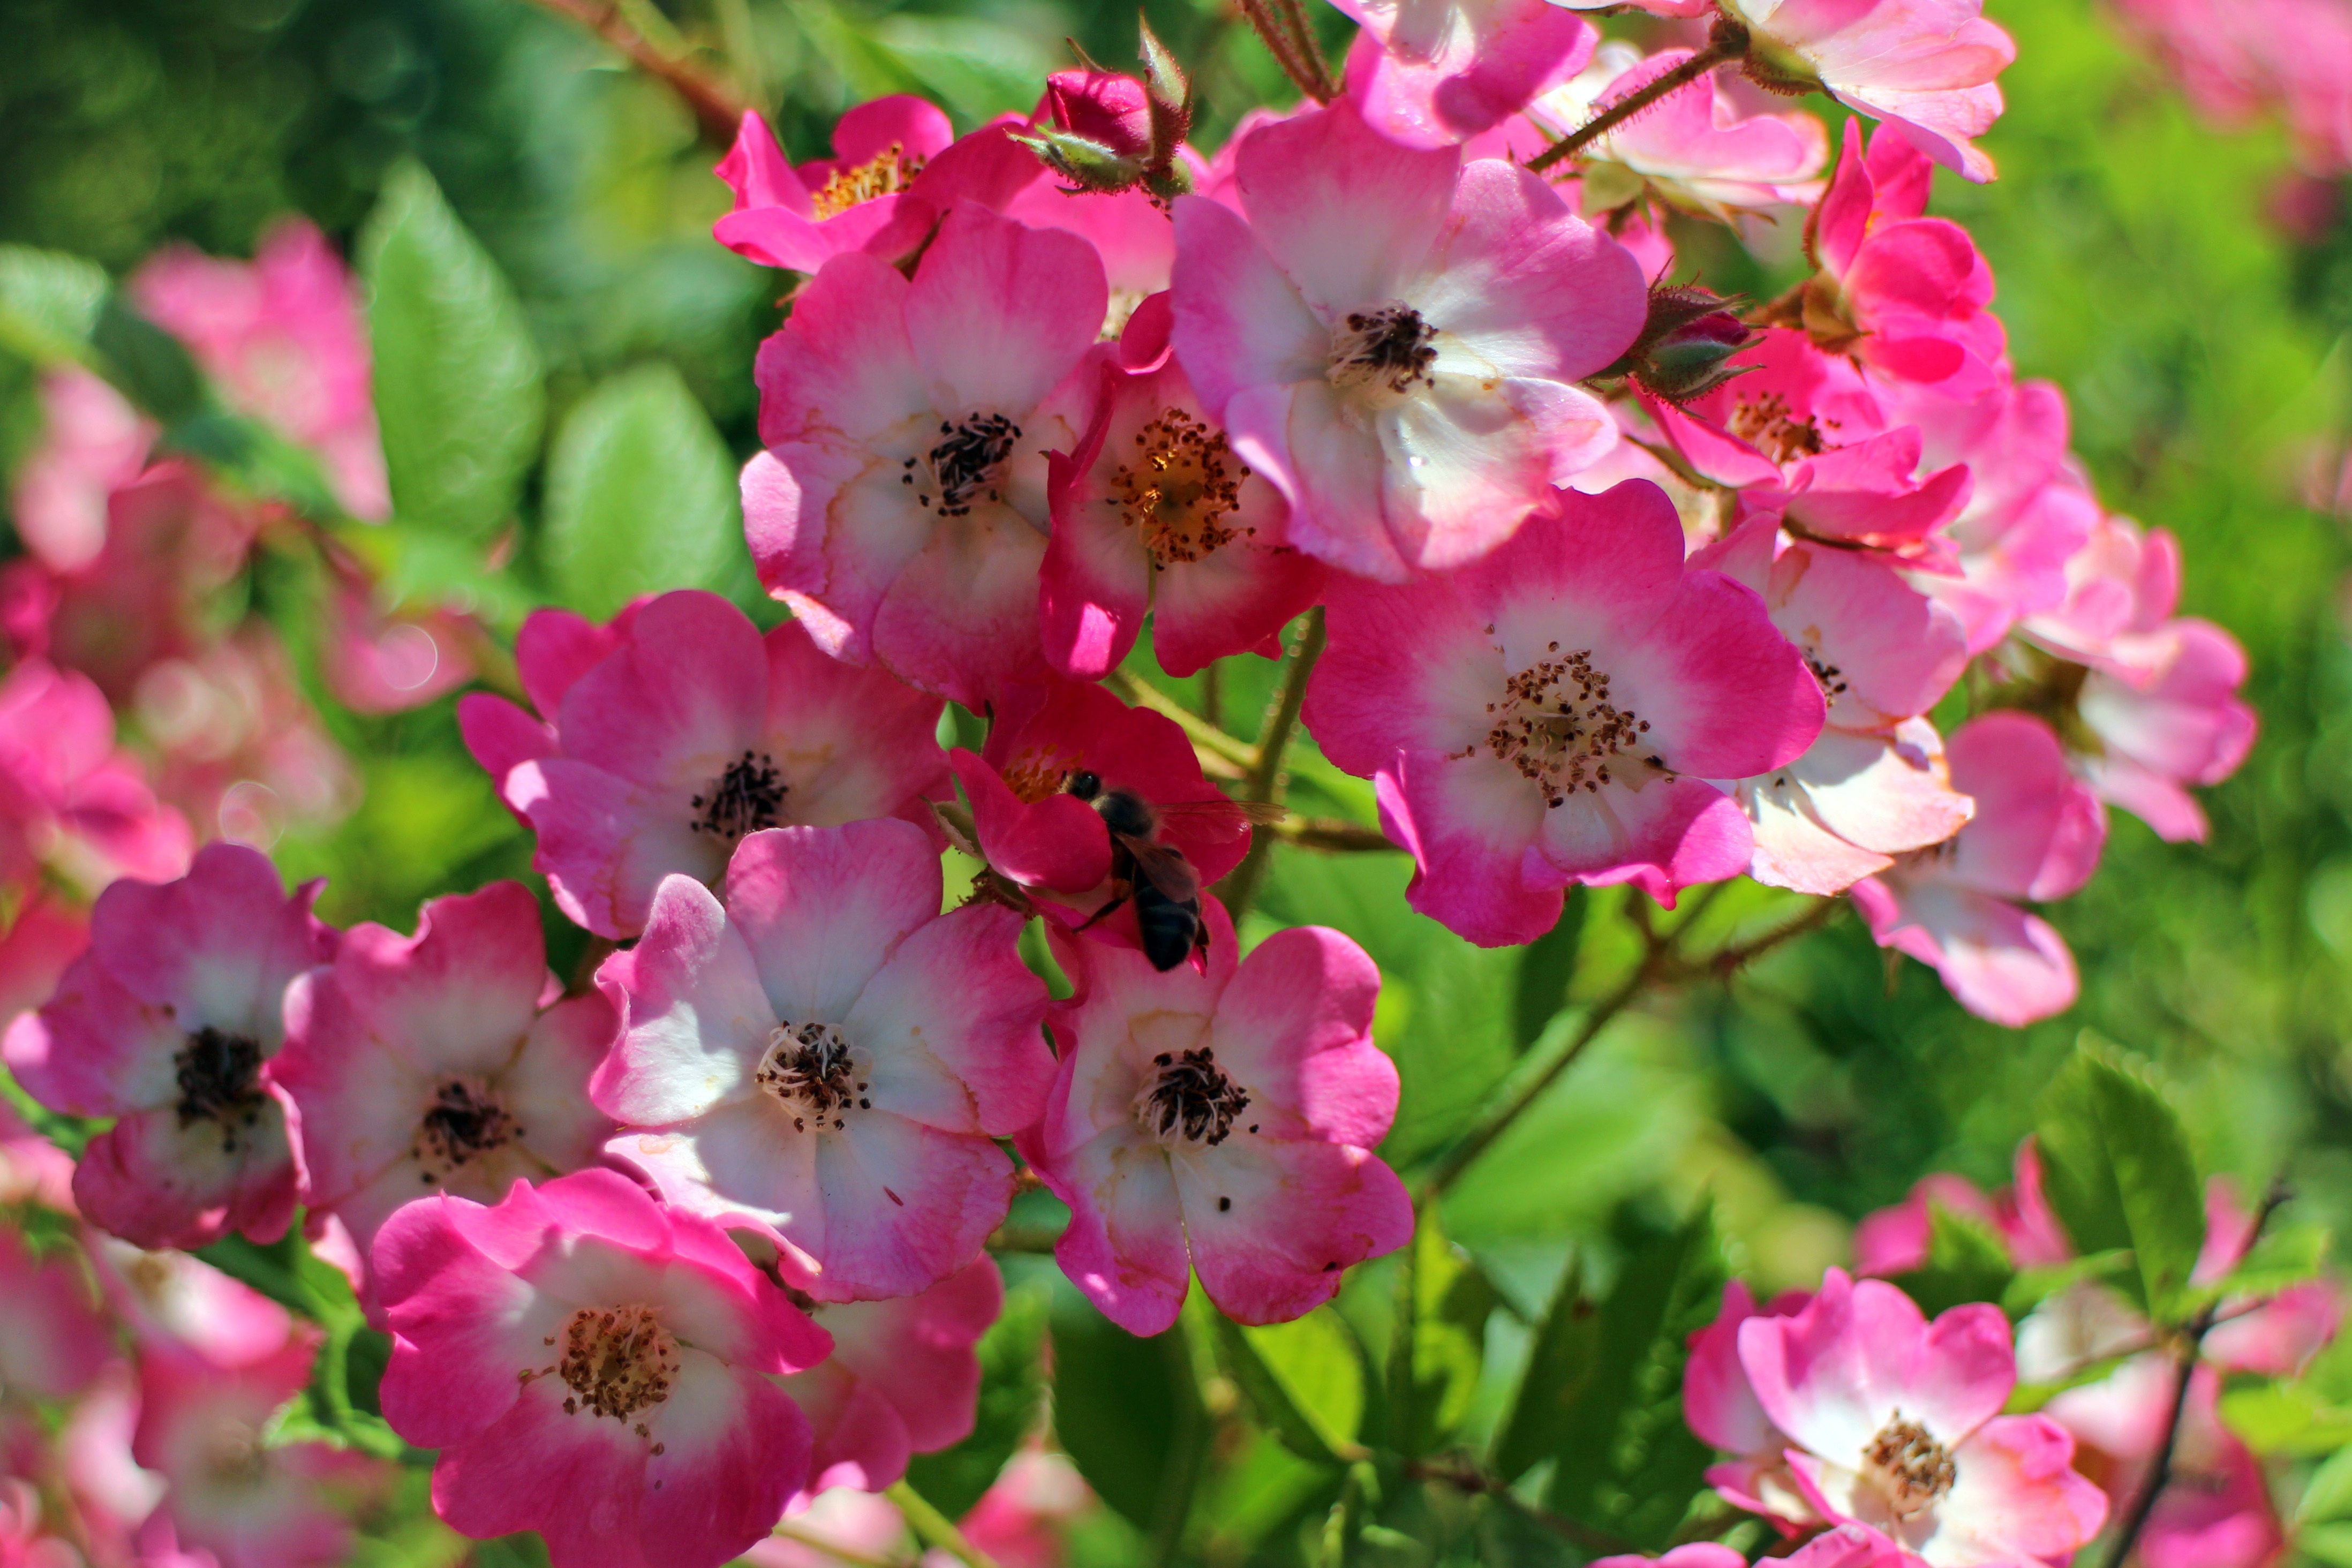
blossom, plant, flower, petal, bloom, rose, red, botany, pink, flora, wildflower, flowers, shrub, wild rose, rose bloom, macro photography, flowering plant, rose family, annual plant, land plant